Ya-Qin Zhang

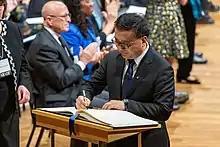

Ya-Qin Zhang (born in 1966) is a Chinese-American scientist, technologist and business executive. He is currently a Chair Professor at Tsinghua University and the founding Dean of the Tsinghua institute for AI Industry Research (AIR).